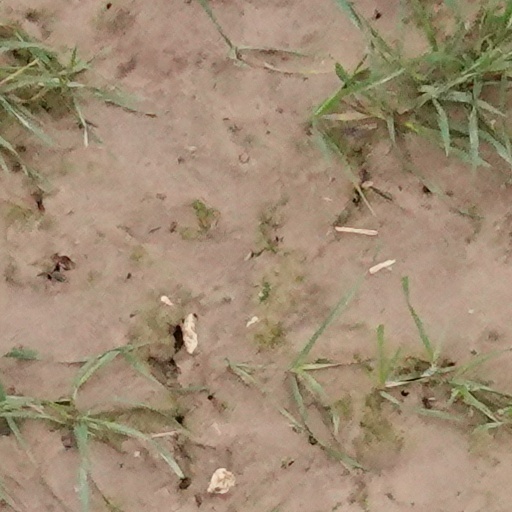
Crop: wheat